Coprolalia

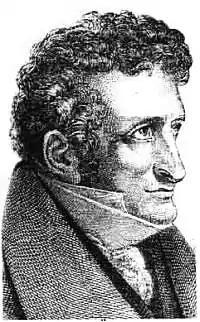
Itard was credited with describing the first case of Tourette syndrome, including coprolalia, in the Marquise de Dampierre, a woman of nobility

Coprolalia is one type of coprophenomenon. Other coprophenomena include the related symptoms of copropraxia, involuntary actions such as performing obscene or forbidden gestures, and coprographia, making obscene writings or drawings.